Aratus of Sicyon

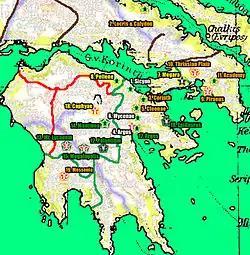
Map with the most important events in Aratus' life.Green star: victoryRed star: defeatBlack star: retreat

After the Social War, Philip caused a civil war in Messene, and possibly kept Aratus out of the matter deliberately. Unhappy, Aratus ordered the king to suppress the unrest. Philip was angry, but taken aback at his vehemence, and accepted the rebuke.